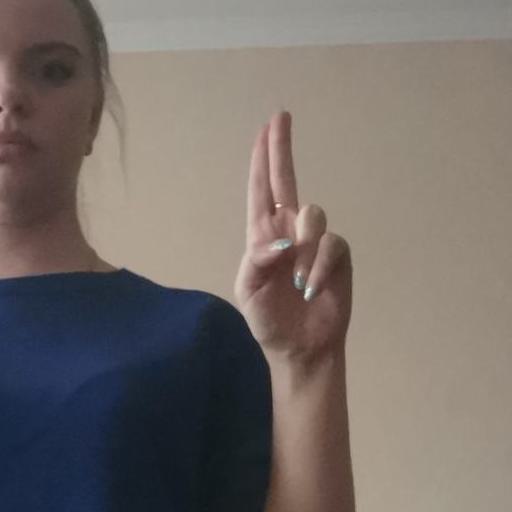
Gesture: two_up